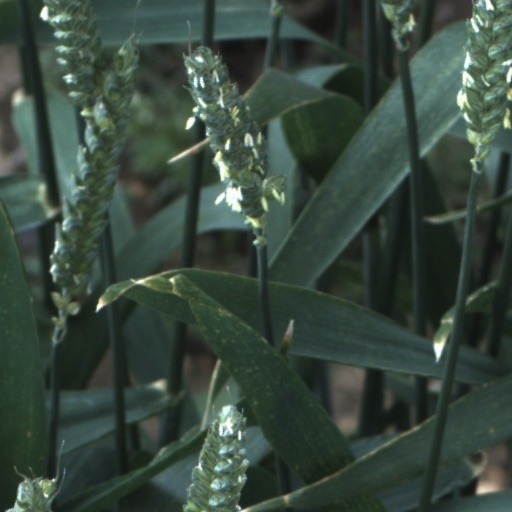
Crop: wheat